Dilbert (TV series)

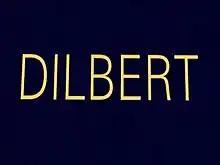
Title card

Dilbert is an American adult animated sitcom produced by Adelaide Productions, Idbox and United Media, and distributed by Columbia TriStar Television. The series aired on UPN from January 25, 1999 to July 25, 2000. The series is an adaptation of the comic strip of the same name by Scott Adams, who also served as executive producer and showrunner for the series along with former "Seinfeld" writer Larry Charles. The first episode was broadcast on January 25, 1999, and was UPN's highest-rated comedy series premiere at that point in the network's history; it lasted two seasons with thirty episodes and won a Primetime Emmy Award for its title sequence. "Dilbert" received positive critical reviews which praised its humor.